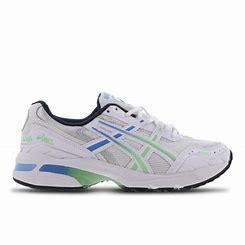
Brand: Asics
Model: 100